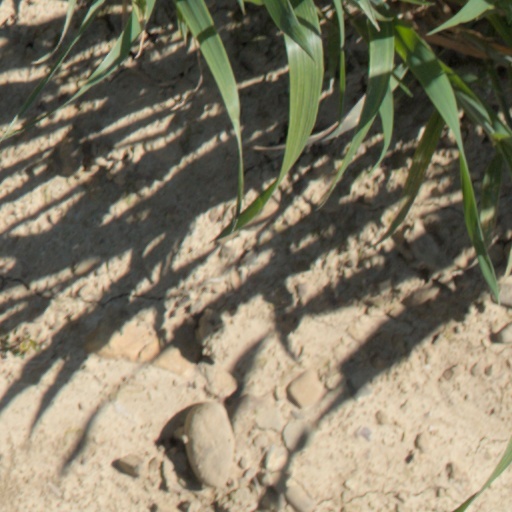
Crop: wheat